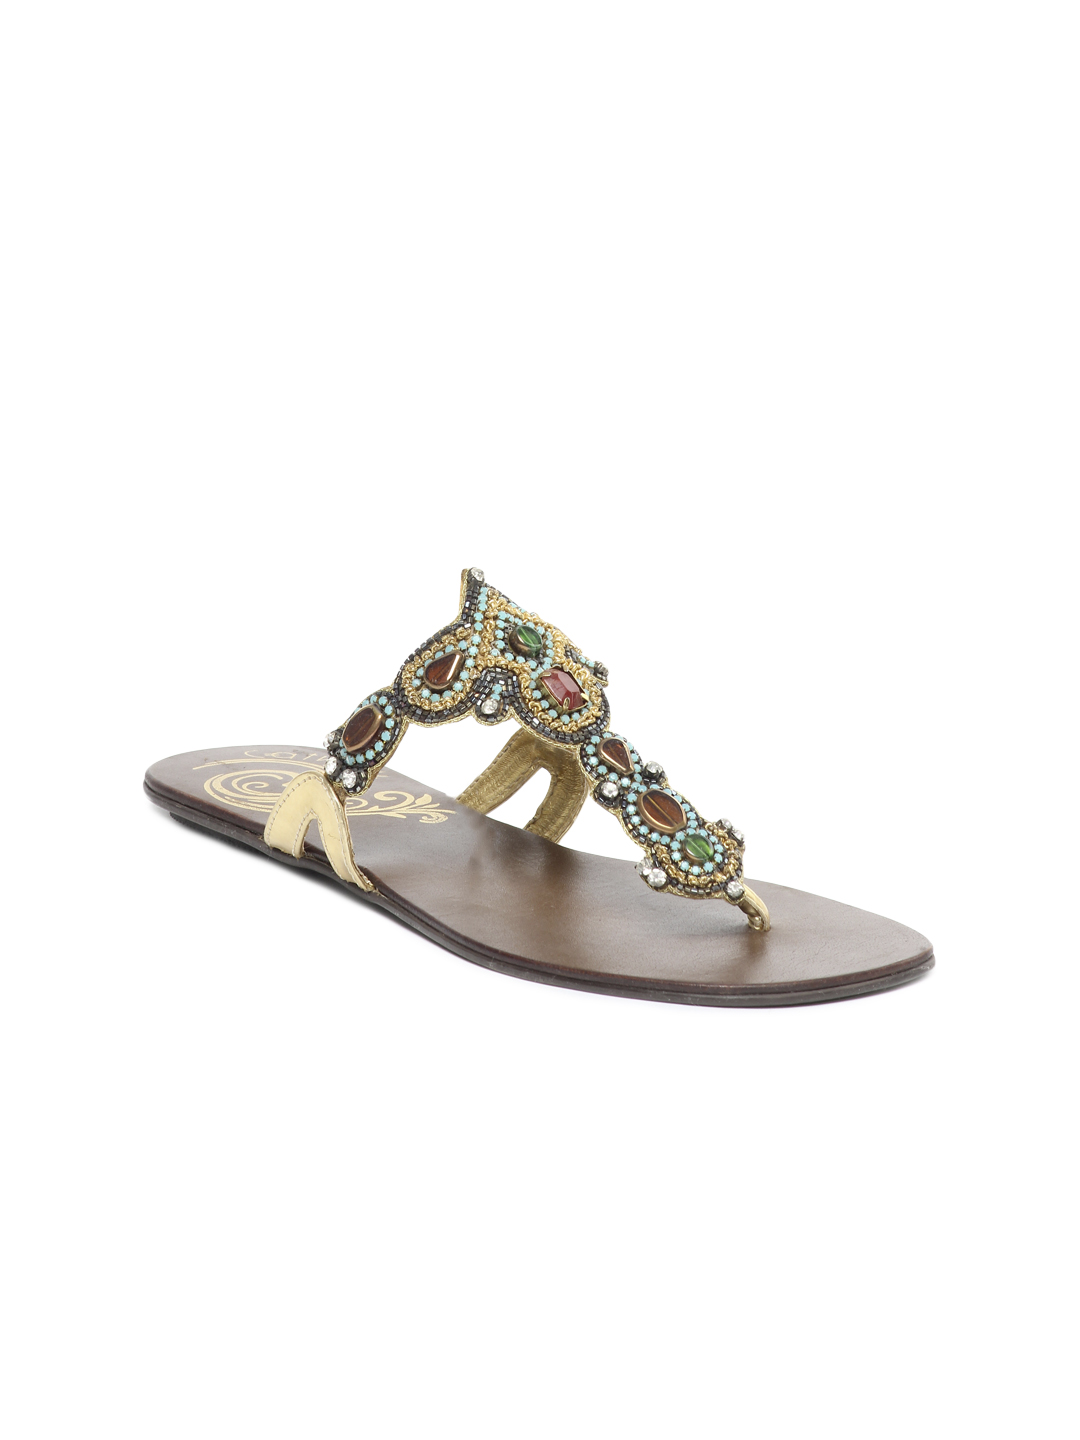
Catwalk Women Multi Coloured Flats
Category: Footwear / Shoes / Heels
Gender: Women
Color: Multi
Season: Summer 2016
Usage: Casual